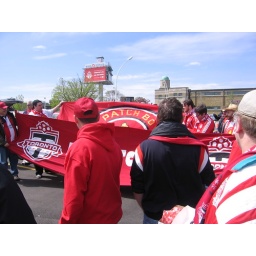
red patch boys marshalling the colours before marching in